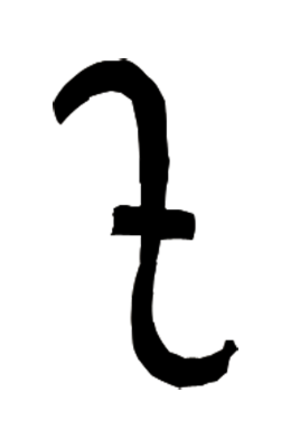
La guerre entre Qaïdu et Kubilai est un conflit entre d'une part Qaïdu, le chef de la Maison Ögedei et Khan de facto du Khanat de Djaghataï et d'autre part Kubilai Khan, la fondateur de la Dynastie Yuan, en Chine. Le conflit, qui dure de 1268 à 1301, continue après la mort de Kubilai, Témur Khan, son fils et successeur, continuant de se battre. Cette guerre fait suite à la Guerre civile toluid et s'achéve par la Division de l'Empire mongol. Lorsque Kubilai meurt en 1294, l'Empire mongol et, de fait, divisé en quatre khanats/empires: La Horde d'or au nord-ouest, le Khanat de Djaghataï au centre, l'Ilkhanat au sud-ouest et la Dynastie Yuan à l'est. Même si Témur Khan finit par faire la paix avec les trois Khanats occidentaux en 1304, après la mort de Kaidu, les quatre khanats ont poursuivi leur propre développement et ont disparu à des moments différents.
Khutulun, aussi connue sous le nom de Aigiarne, Aiyurug, Khotol Tsagaan ou Ay Yaruq est la fille la plus célèbre de Qaïdu et la nièce de Kubilai Khan. Son père apprécie ses aptitudes et elle l'accompagne durant ses campagnes militaires. Marco Polo et Rashid al-Din ont tous les deux écrit à propos d'elle.
Qaïdu né en 1235 ou 1236, mort en février ou mars 1303 près de Karakorum, arrière-petit-fils de Gengis Khan, est un seigneur mongol, chef de la maison d’Ögödei à partir de 1271 et grand adversaire de Kubilai Khan après 1264.
La "Maison Ögedei", parfois appelée les "Ögödéides", était une famille influente du Bordjigin Mongol, du XIIᵉ siècle au XIVᵉ siècle. Ils étaient les descendants d'Ögedei Khan, un des quatre fils de Gengis Khan.